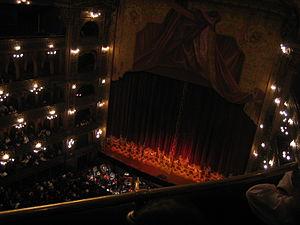
María Fux est une danseuse, chorégraphe, physiothérapeute et pionnière de la danse-thérapie en Argentine. Écrivaine et théoricienne de la thérapie à travers la danse, elle a conçu et perfectionné sa propre méthode de danse-thérapie. Elle a créé des écoles de danse - en Argentine et en Europe - où l'on suit ses enseignements. Elle a enseigné à des psychothérapeutes, des logopédistes, à des professeurs de danse et de gymnastique et à des psychologues, en développant des méthodologies visant à rétablir l'équilibre psychophysique et l'expressivité des personnes handicapées. Elle a étudié des méthodologies de travail sur l'intégration des personnes atteintes du syndrome de Down, souffrant de déficience mentale, de surdité, de problèmes d'isolement, d'autisme et sur l'intégration des personnes âgées.